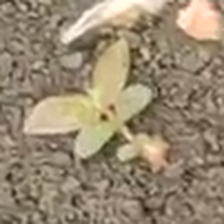
Weed species: Choti_dudhi_(Euphorbia_hirta)